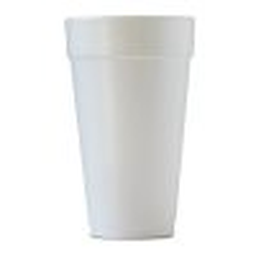
Label: paper